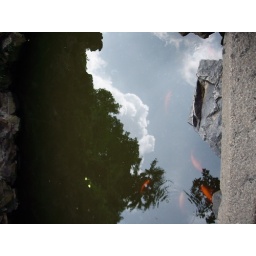
Another sky and world in the water.Fishes are swimming in the sky just next to the trees and clouds.